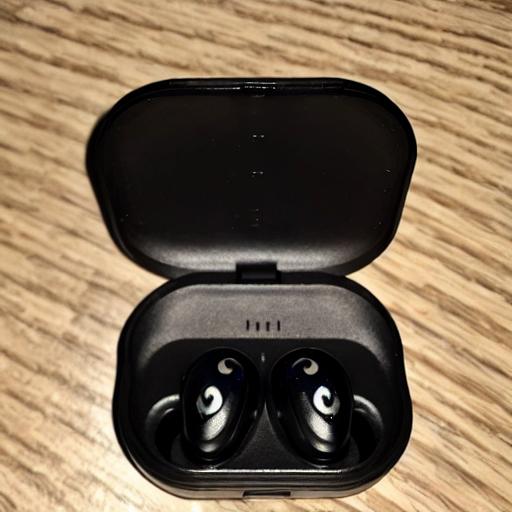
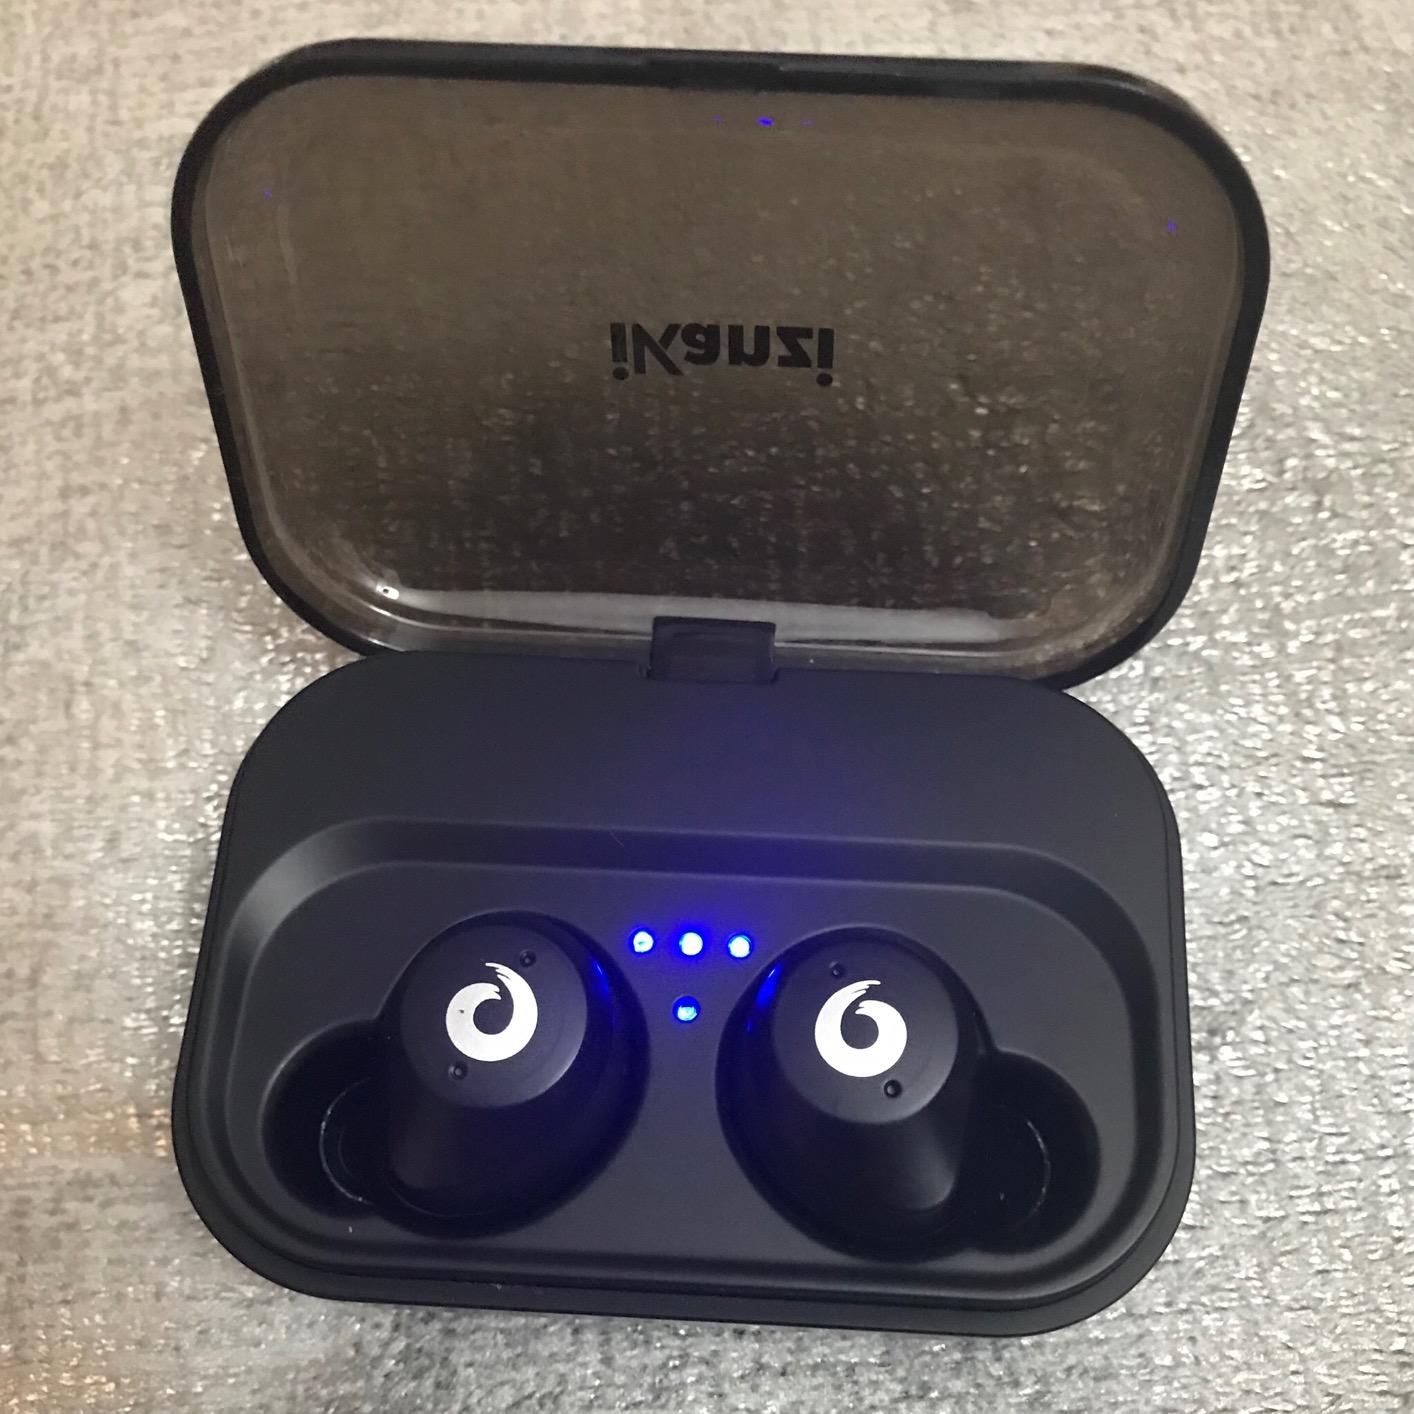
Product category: earbuds
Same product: no